John Brown's Fort

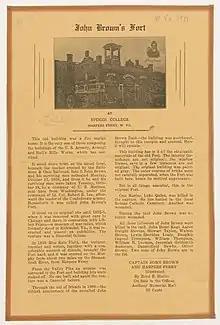
Poster announcing John Brown's Fort, Storer College, Harpers Ferry WV

To move its tracks to a less flood-prone location, the Baltimore and Ohio Railroad purchased the Fort and the land beneath it, intending to move or tear down the building. In 1891, the building was sold for $1,000 to a buyer who wished to use it as an attraction at the World's Columbian Exposition in Chicago (1st move), "but the venture proved a failure, simply because there was nothing which could connect the 'Brown Fort' with Chicago." The building was dismantled and abandoned on a vacant lot after the exhibition. Another report says it was used to store delivery wagons.